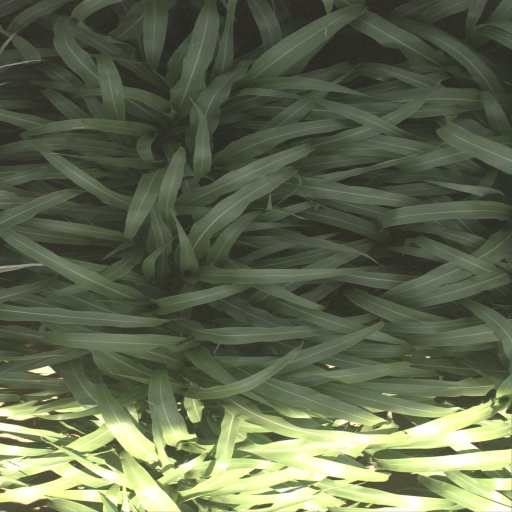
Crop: sorghum